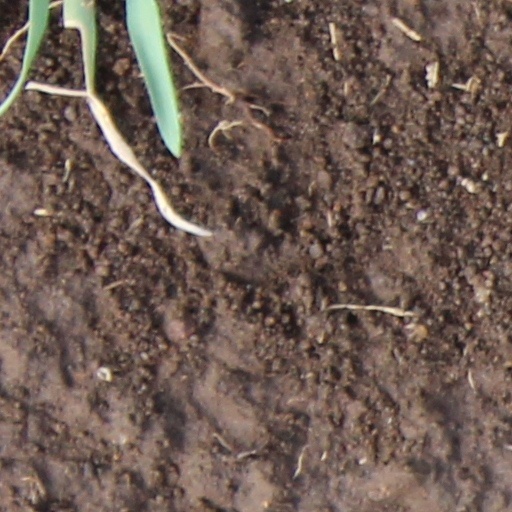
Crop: wheat